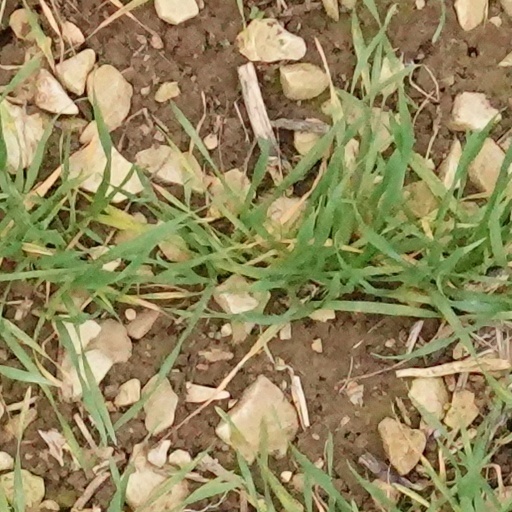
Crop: wheat